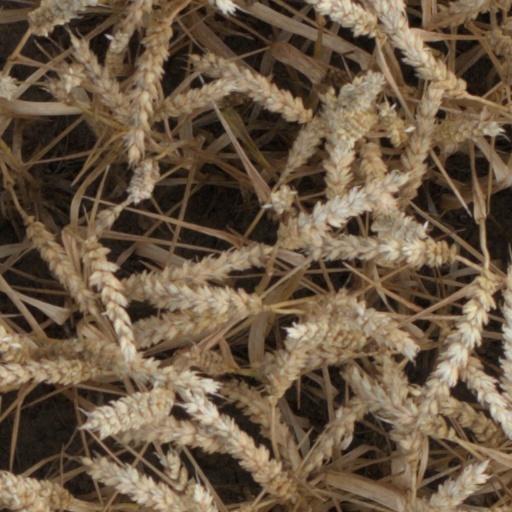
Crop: wheat